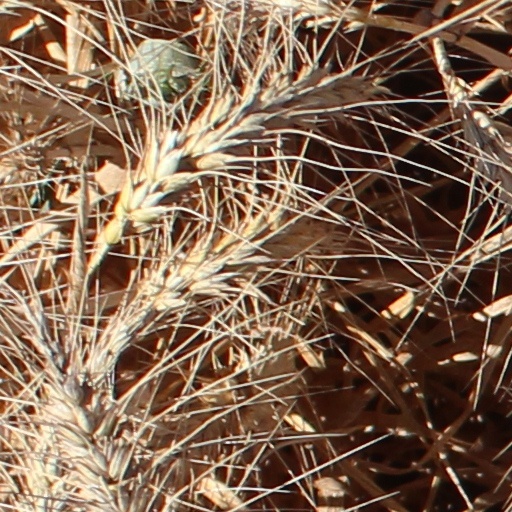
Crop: wheat